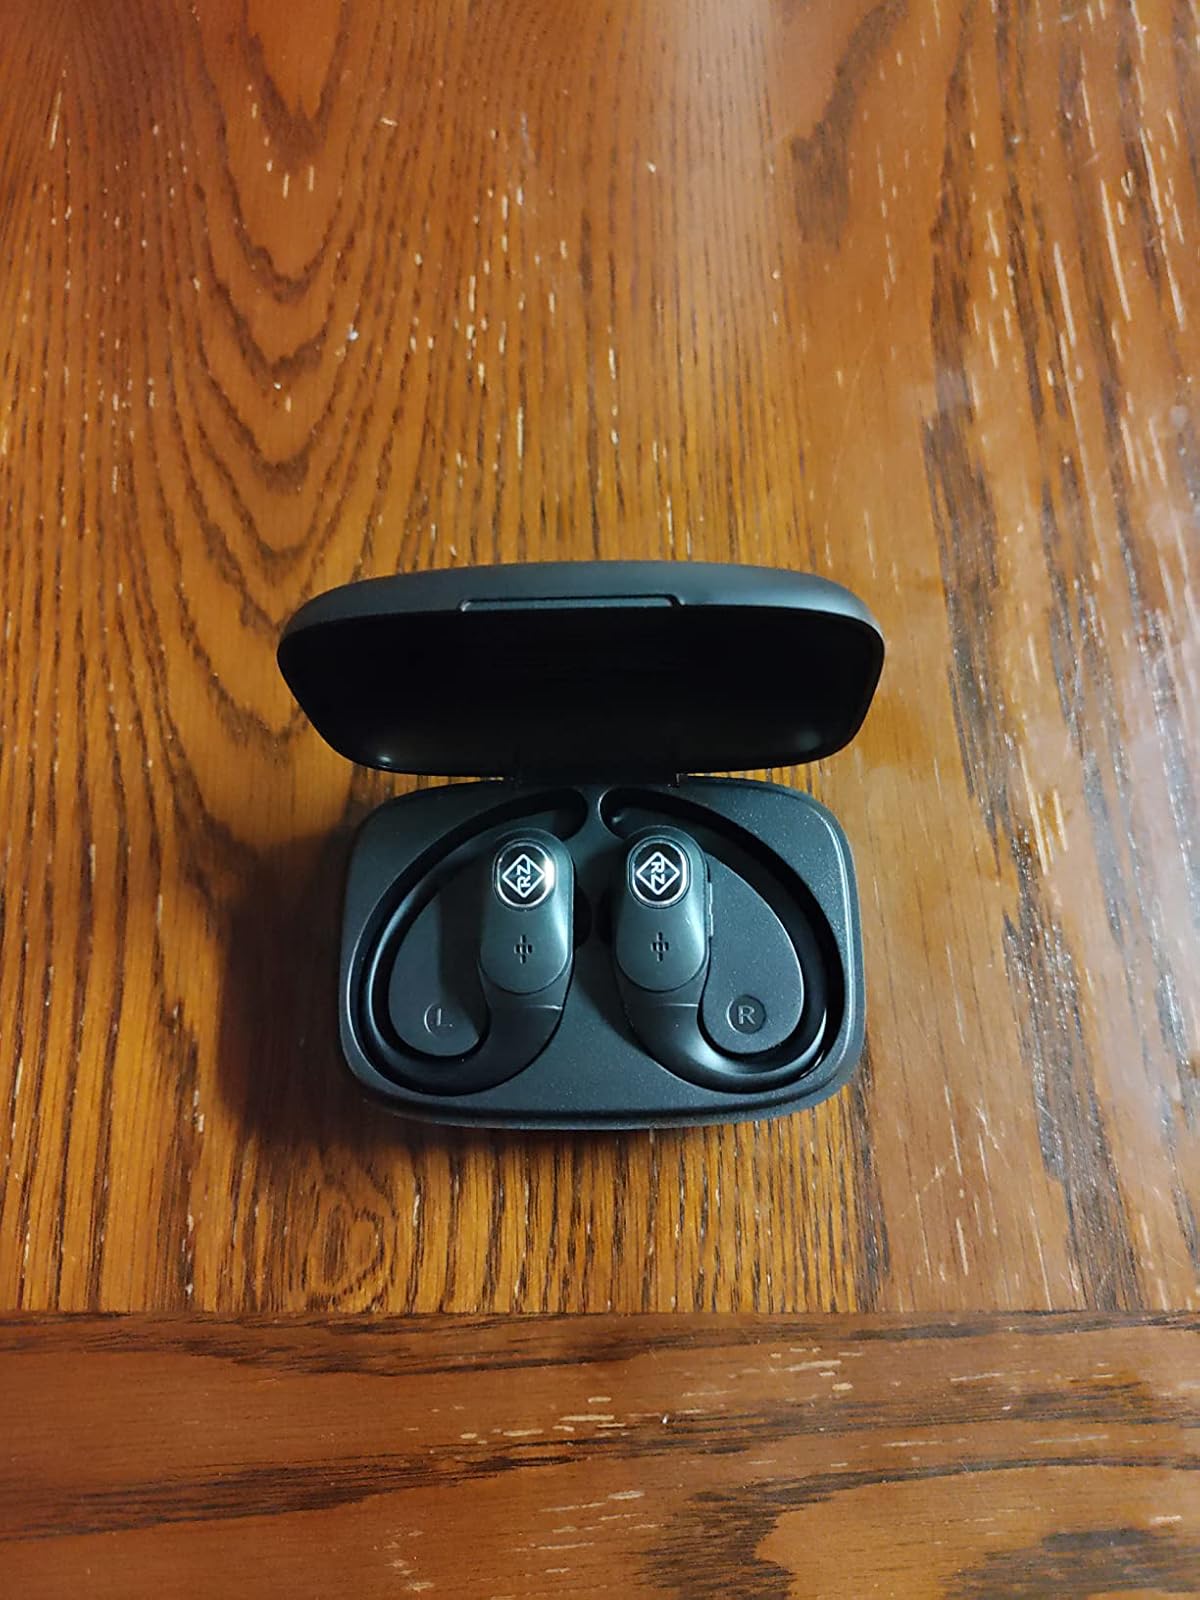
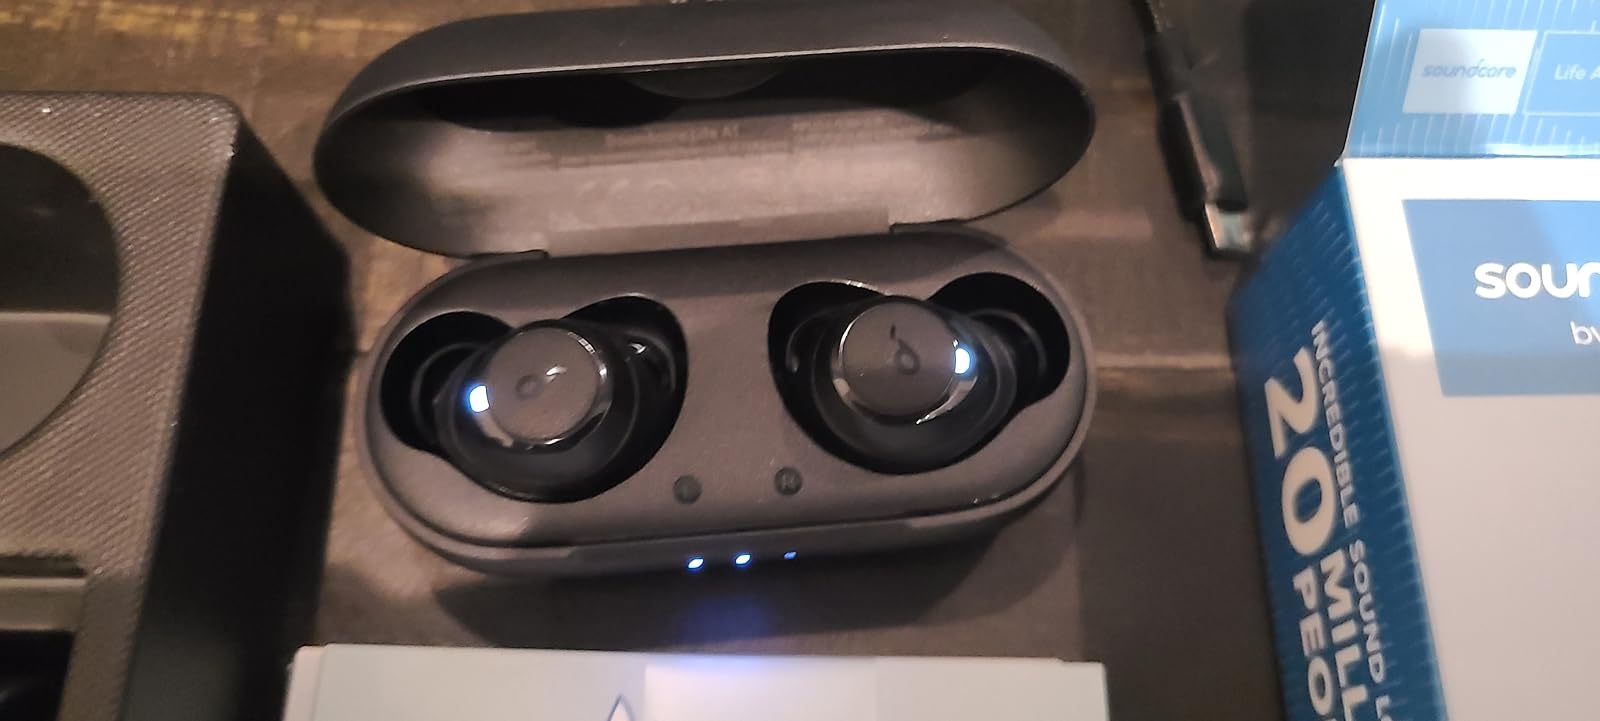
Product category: earbuds
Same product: no